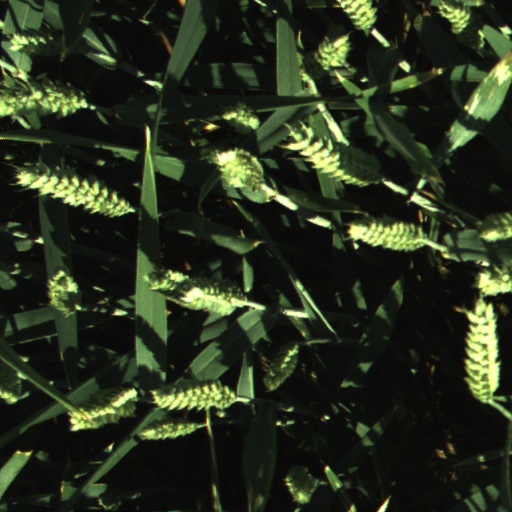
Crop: wheat